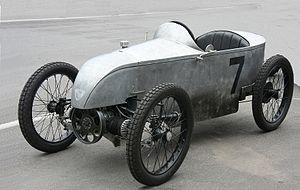
Sima-Violet était une marque française d'automobiles fondée en 1924.